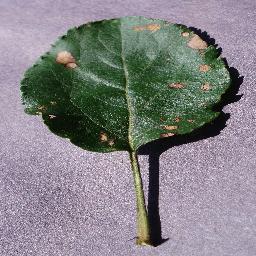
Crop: apple
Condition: black_rot